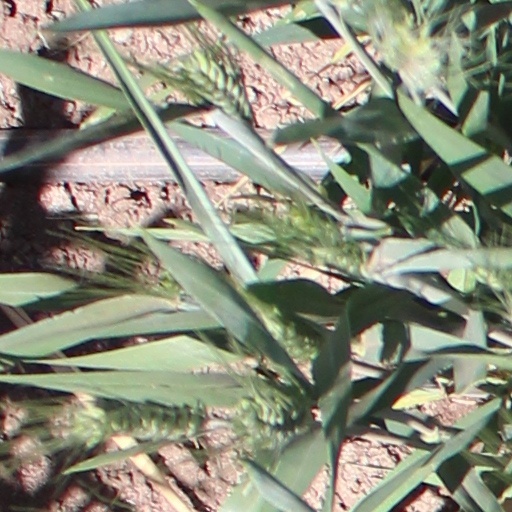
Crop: wheat